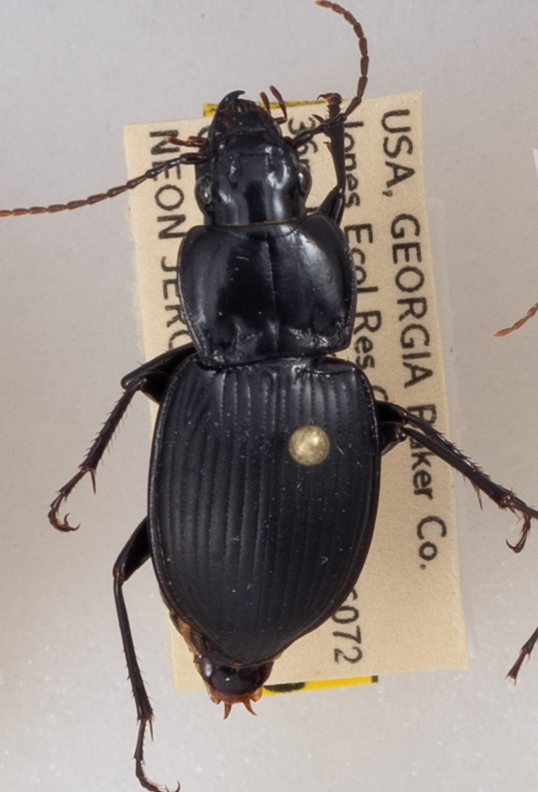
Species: Cyclotrachelus sigillatus
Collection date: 2019-05-14
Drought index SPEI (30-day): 0.872
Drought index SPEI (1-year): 2.01
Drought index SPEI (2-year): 0.968